Ted Conover

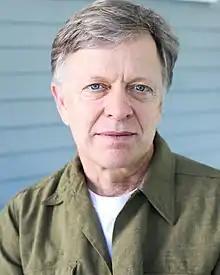
photo by Phoebe Jones

Ted Conover (born January 17, 1958) is an American author and journalist who has been called a "master of immersion" and "master of experience-based narrative nonfiction." A graduate of Amherst College and a former Marshall Scholar, he is also a professor and past director of the Arthur L. Carter Journalism Institute of New York University. He teaches graduate courses in the New York University Literary Reportage concentration, as well as undergraduate courses on the "journalism of empathy" and undercover reporting.